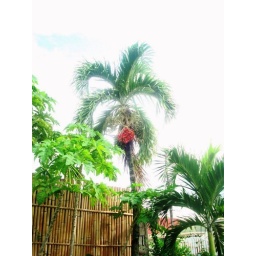
013 (3) Palm tree fruit in bright red stage